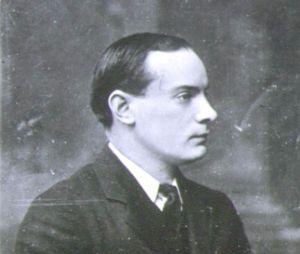
Retrat de Patrick Pearse Gaeilge: Portráid oide, file, scríbhneoir agus gníomhaire polaitiúil Éireannach, Pádraig Mac Piarais
Patrick Henry Pearse est un enseignant, avocat, poète, écrivain, nationaliste, activiste politique républicain et révolutionnaire irlandais qui a été l'un des leaders de la Révolution de Pâques de 1916. À la suite de son exécution et de celle de quinze autres, Pearse a été considéré par beaucoup comme l'incarnation de la rébellion irlandaise, dont il a été un des principaux responsables.